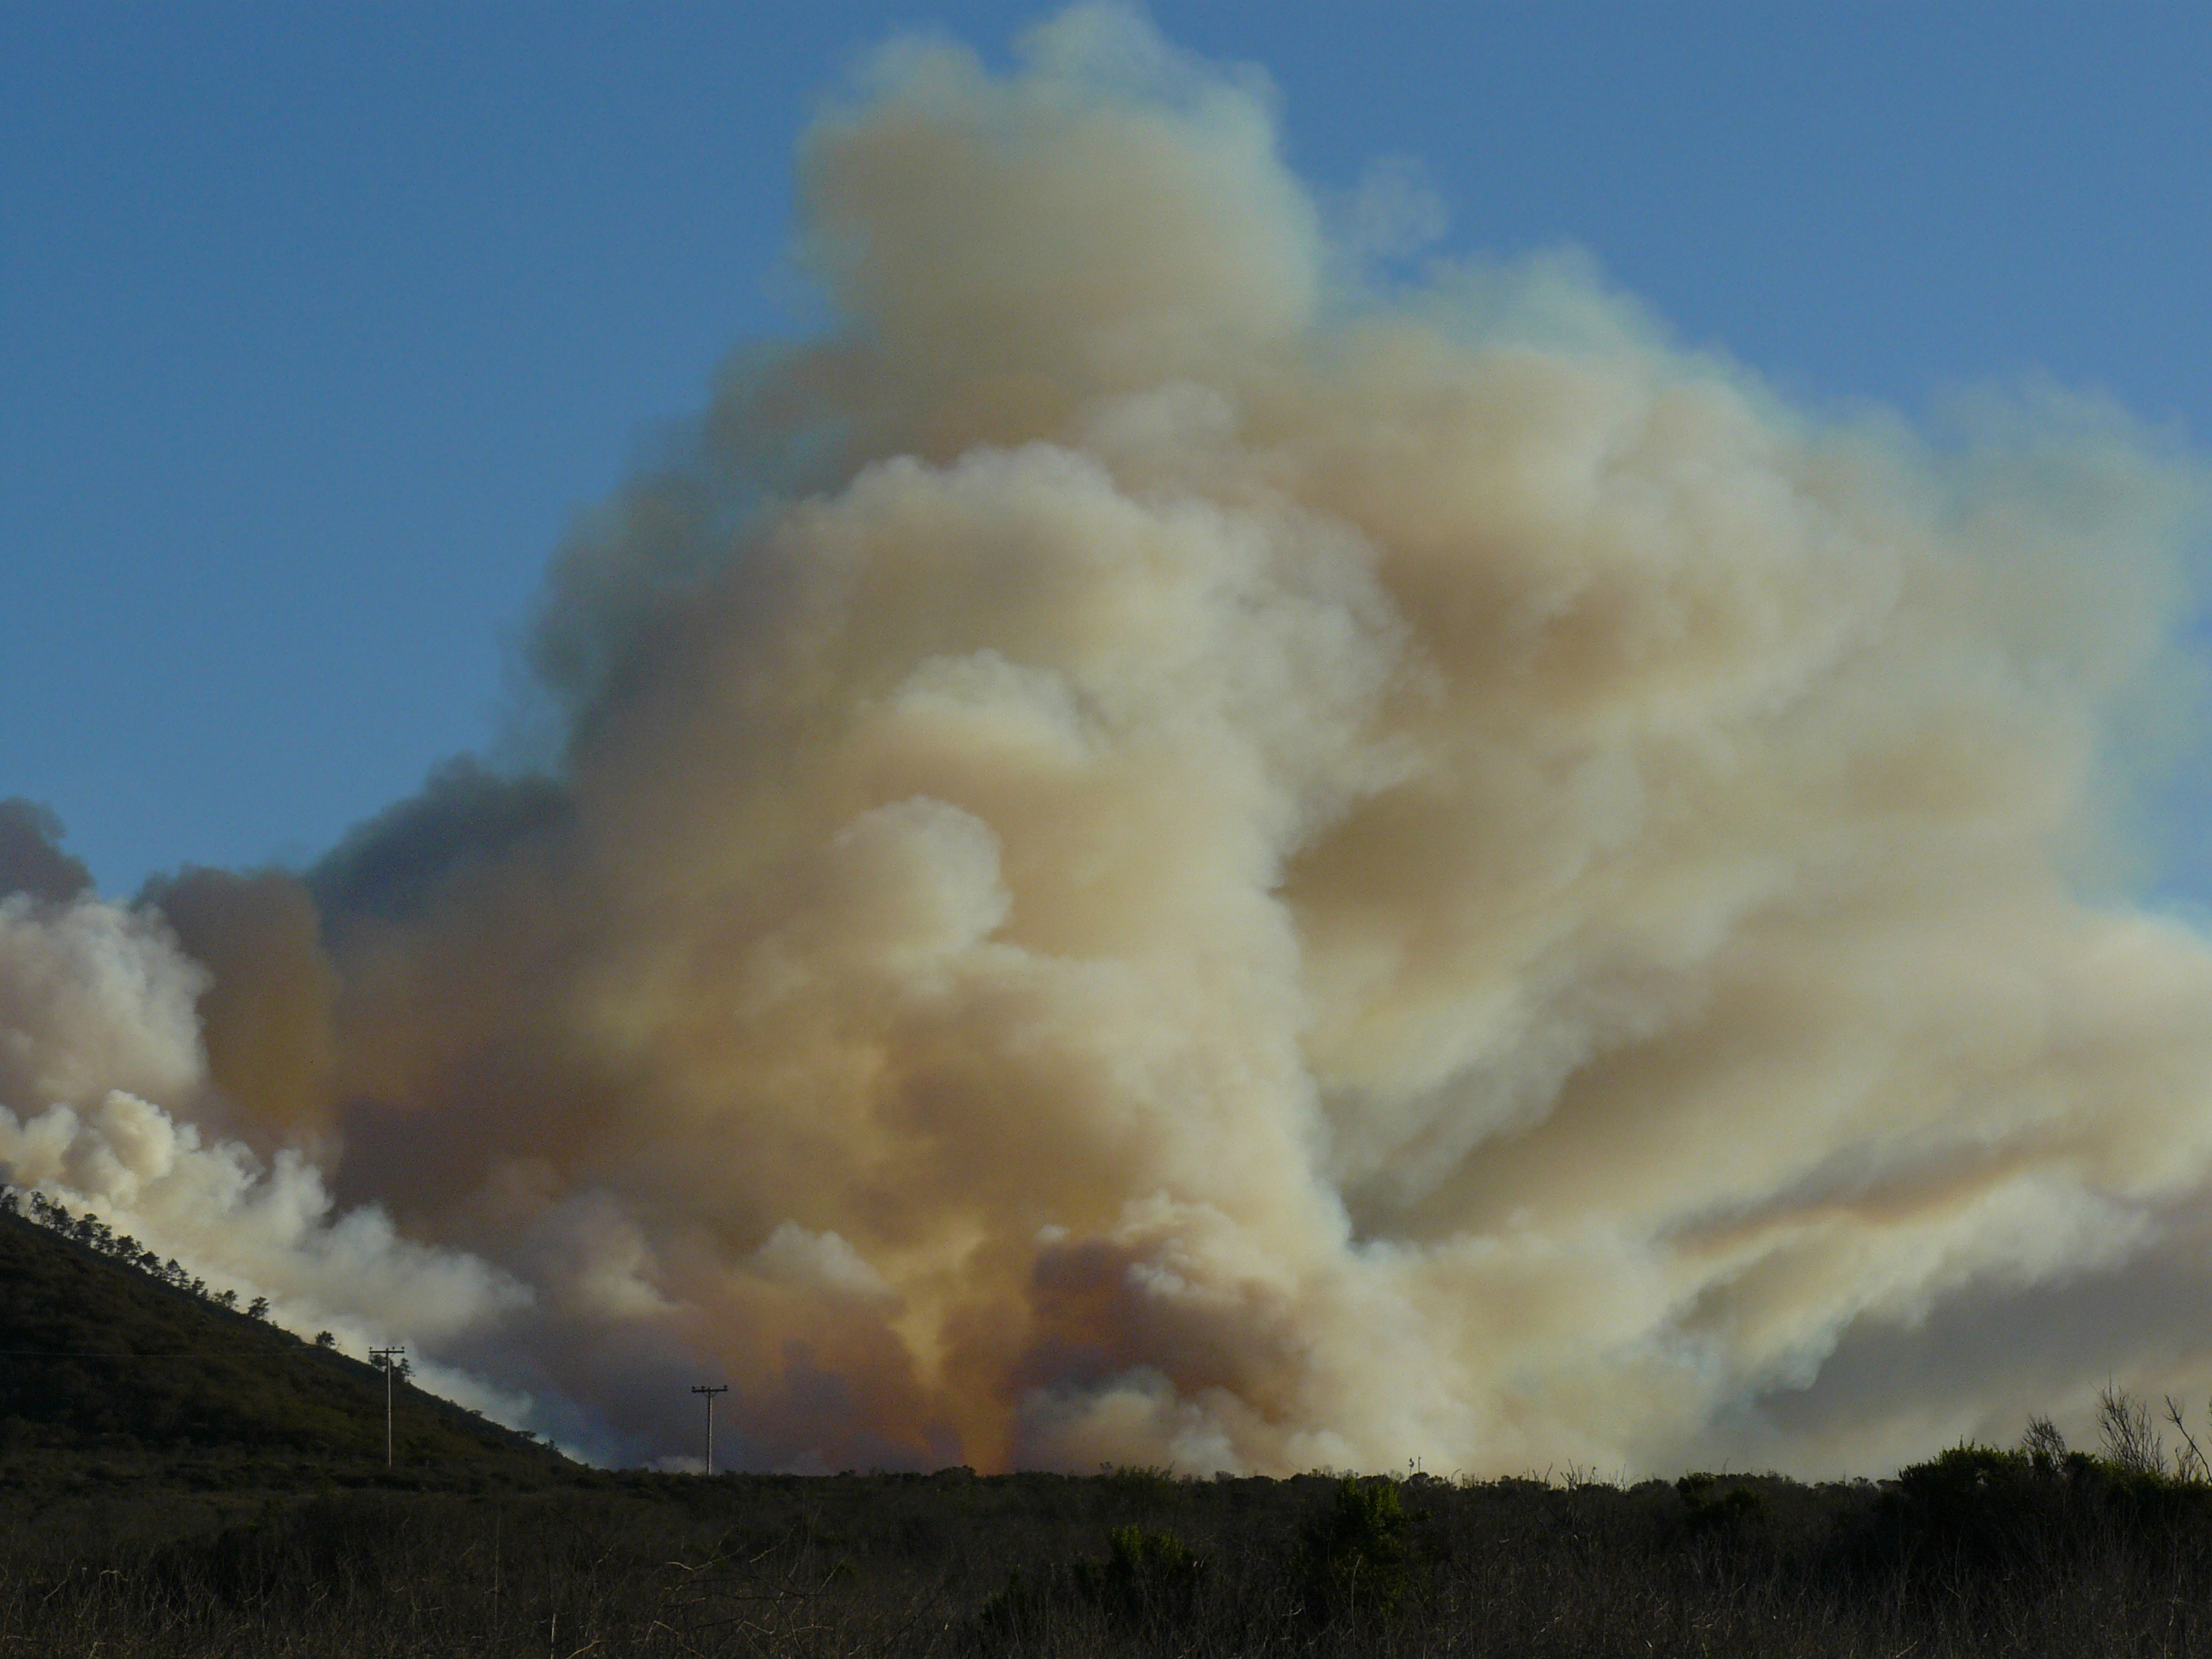
cloud, sky, atmosphere, cumulus, fire, wildfire, controlledburn, pointbuchon, atmosphere of earth